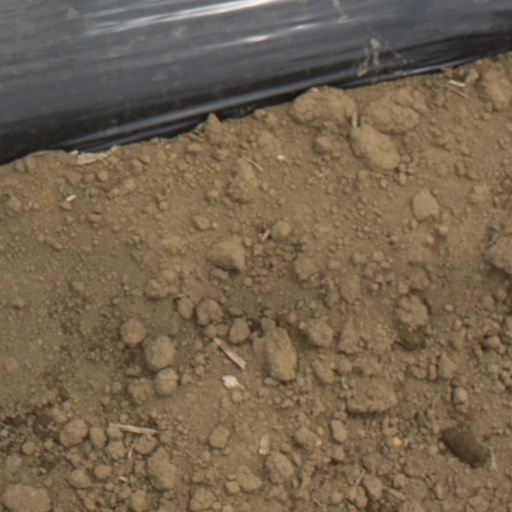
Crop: Jerusalem artichoke